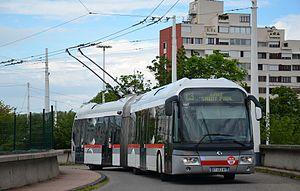
Irisbus Cristalis ETB18 n°1927 sur la ligne C3, au pôle d'échanges de Laurent Bonnevay, en direction de Gare Saint-Paul.
L'Irisbus Cristalis est un modèle de trolleybus, fabriqué par Irisbus et équipé d'une chaîne de traction électrique construite par Alstom. Le Cristalis est commercialisé entre les années 2002 et 2011. 175 véhicules sont vendus pendant cette période.
La ligne C3 du trolleybus de Lyon est une ligne de bus à haut niveau de service du réseau TCL, exploitée par Keolis Lyon et mise en service le 30 octobre 2007.
Laurent Bonnevay - Astroballe est une station de métro française de la ligne A du métro de Lyon, située Cours Émile-Zola immédiatement à l'est du boulevard périphérique de Lyon, dans le quartier Cusset-Bonnevay à Villeurbanne.